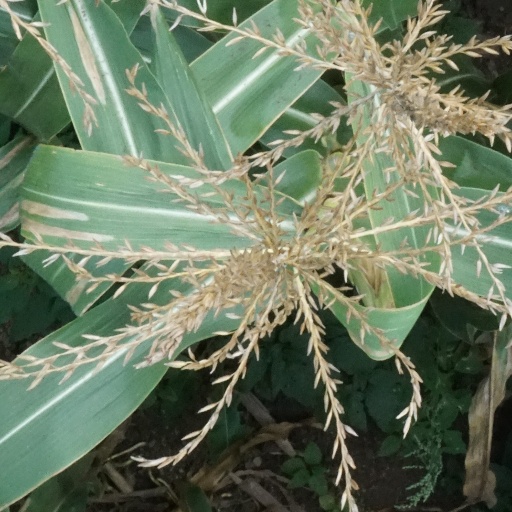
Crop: maize; corn